Anti-clericalism

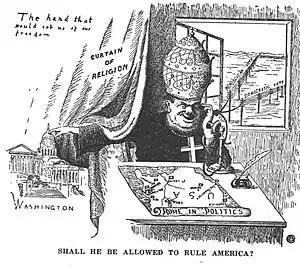
"Shall he be allowed to rule America?"

The Civil Constitution of the Clergy was passed on July 12, 1790, requiring all clerics to swear allegiance to the French government and, by extension, to the increasingly anti-clerical National Constituent Assembly. All but seven of the 160 bishops refused the oath, as did about half of the parish priests. Persecution of the clergy and of the faithful was the first trigger of the rebellion; the second being conscription. Nonjuring priests were exiled or imprisoned and women on their way to Mass were beaten in the streets.